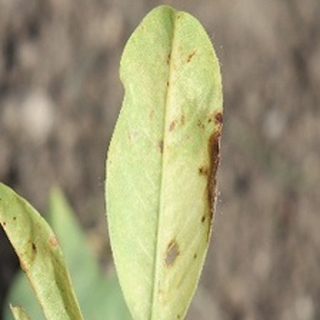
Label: groundnut_nutrition_deficiency